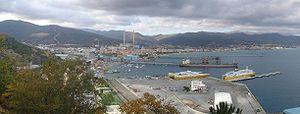
Vado Ligure est une commune de la province de Savone en Ligurie.